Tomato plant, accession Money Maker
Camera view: tilt-top (135 deg); turntable rotation: 240 degrees
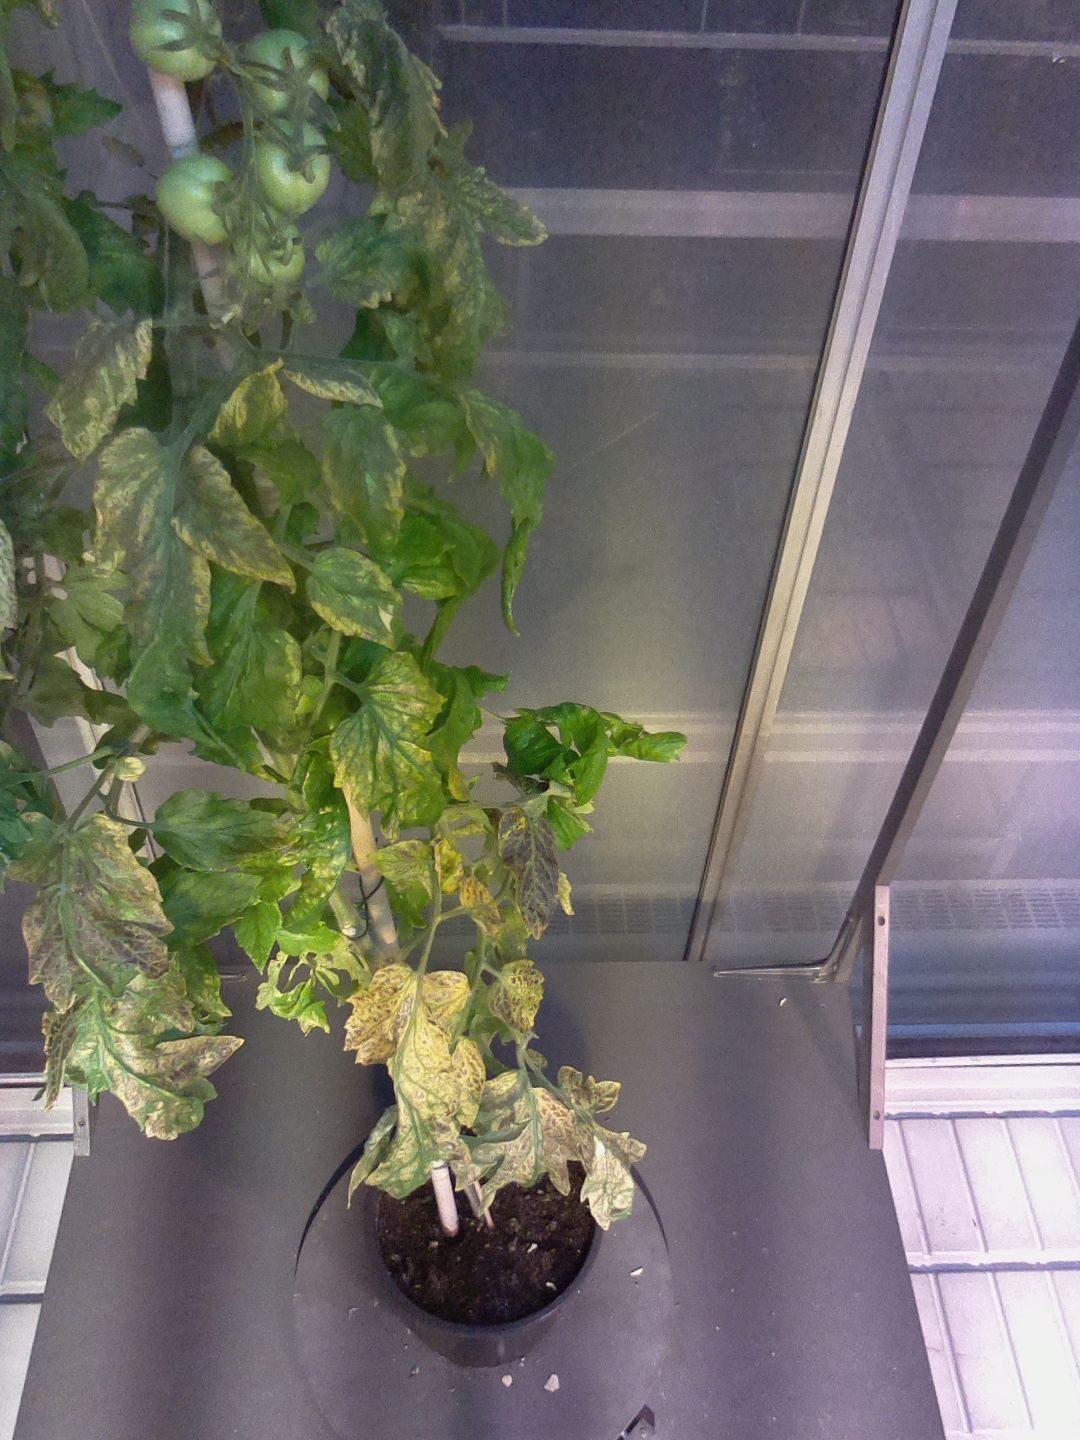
BBCH growth stage 78: 80% -90% of final fruit size